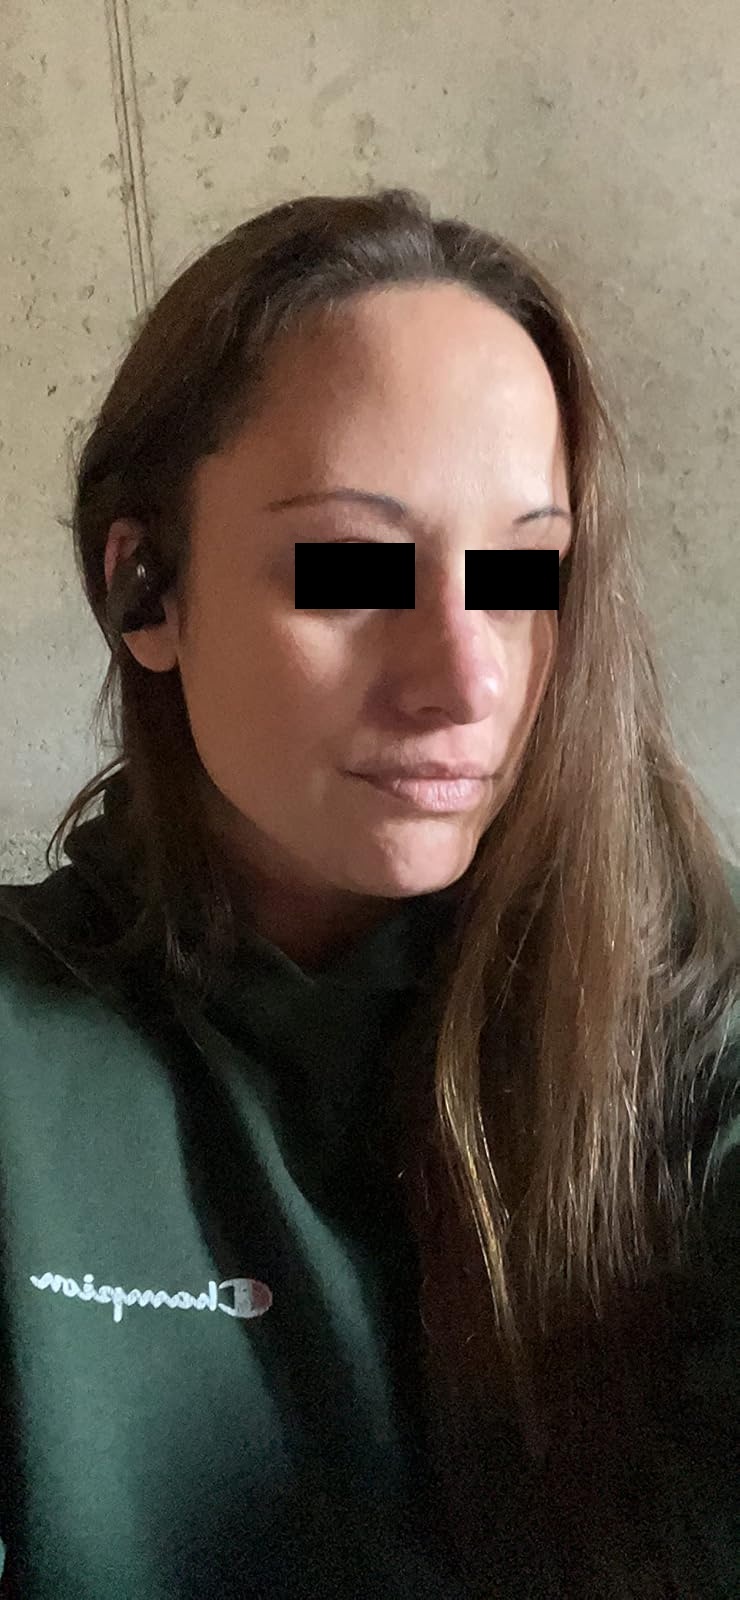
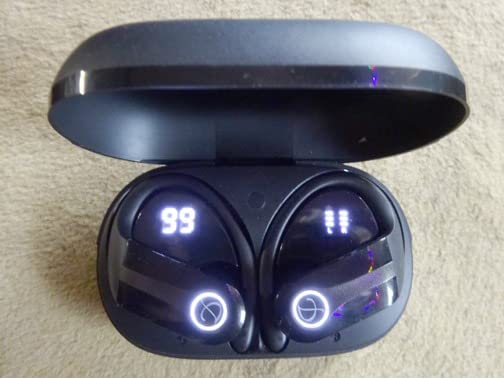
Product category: earbuds
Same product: yes